Helen Twelvetrees

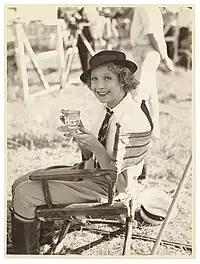
Twelvetrees filming "Thoroughbred" in 1936

With some stage experience, Twelvetrees went to Hollywood with a number of other actors to replace the silent stars who could not or would not make the transition to talkies. Her first job was with Fox Film Corporation, and she appeared in "The Ghost Talks" (1929). After three films with Fox, she was released from her contract. However, she was signed by Pathé shortly thereafter, and along with Constance Bennett and Ann Harding, Twelvetrees starred in several lachrymose dramas, not all of which were critically acclaimed.